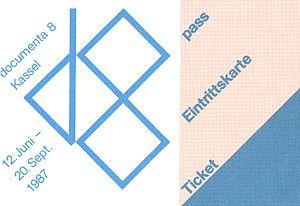
documenta 8 est une manifestation culturelle qui s'est déroulée du 12 juin au 20 septembre 1987 à Cassel, en Allemagne, sous la direction de l'historien de l'art Manfred Schneckenburger.